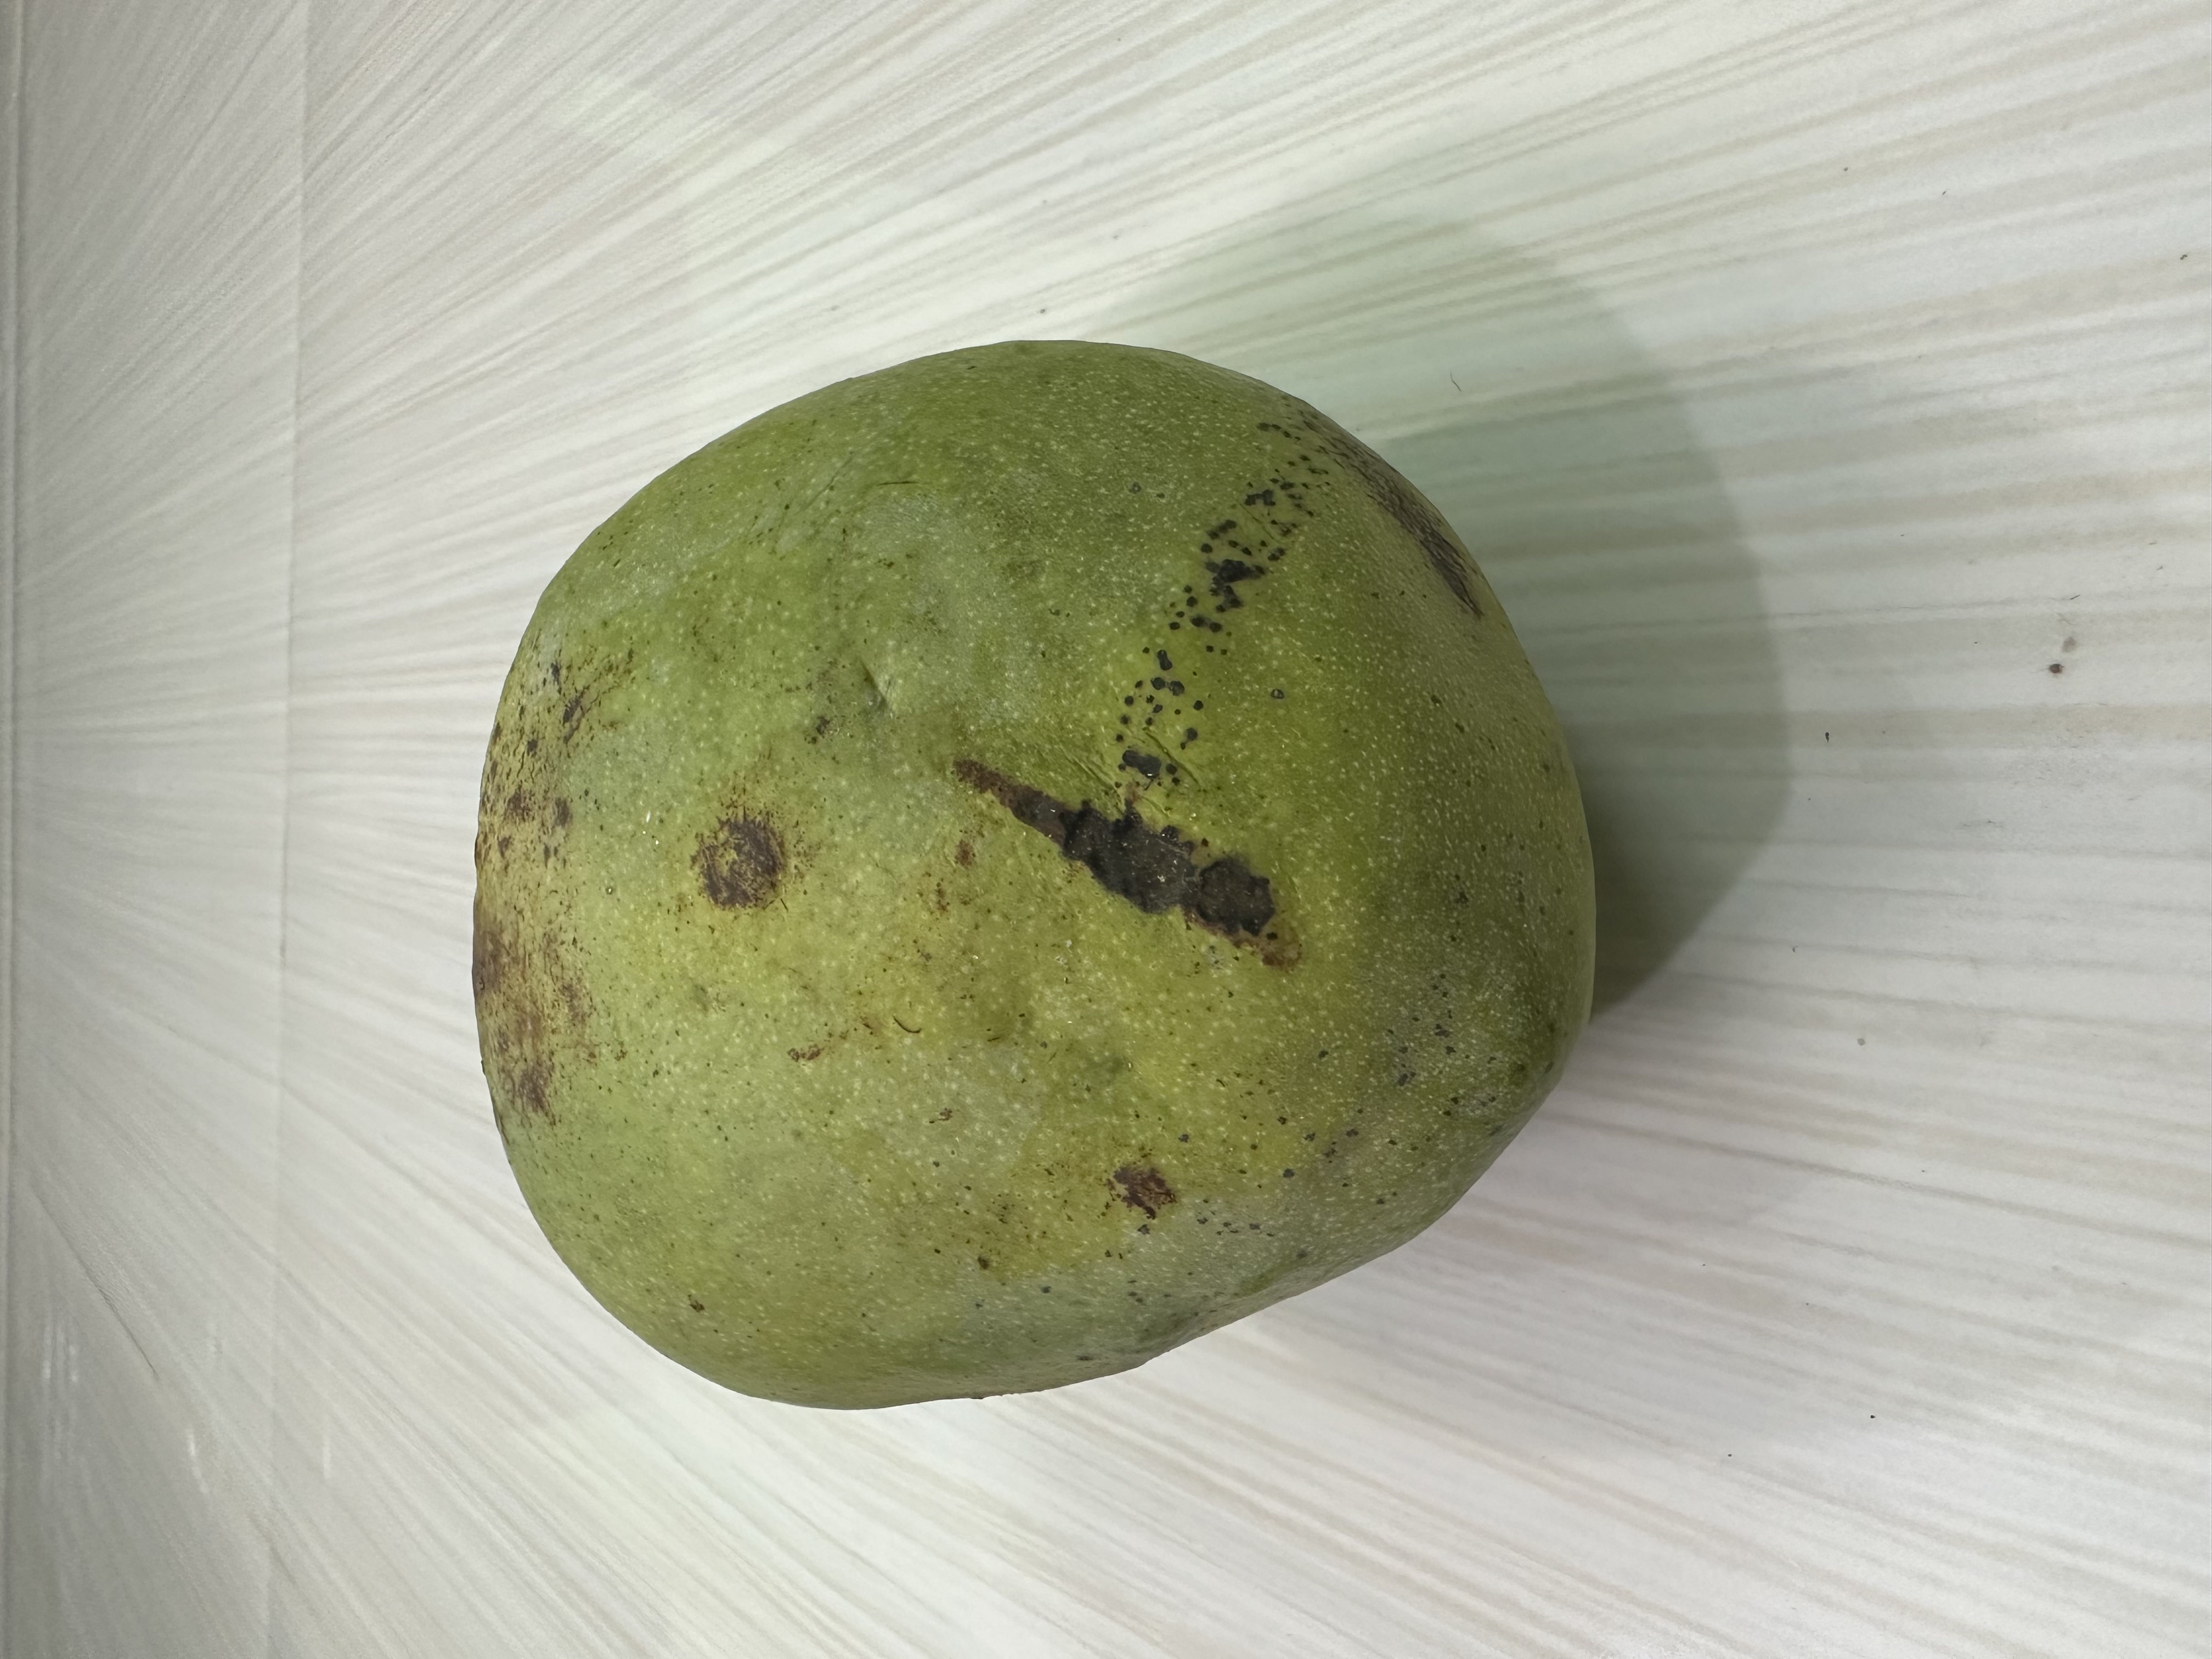
Mango variety: Bari-4